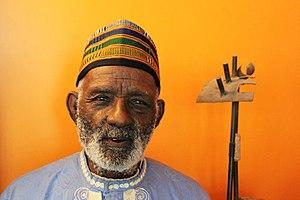
James Barnor est un photographe portraitiste ghanéen.